Clifton, Queensland

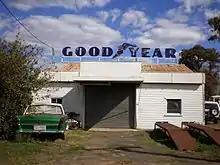

Clifton State School is a government primary (Prep–6) school for boys and girls at 1 Tooth Street. In 2017, the school had an enrolment of 100 students with 10 teachers (8 full-time equivalent) and 10 non-teaching staff (5 full-time equivalent).